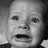
Emotion: sad